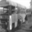
Label: truck